Brace Up

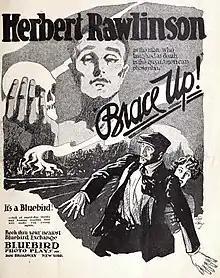

Brace Up is a 1918 American silent thriller film directed by Elmer Clifton and starring Herbert Rawlinson, Claire Du Brey and Alfred Allen.